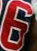
Number: 6